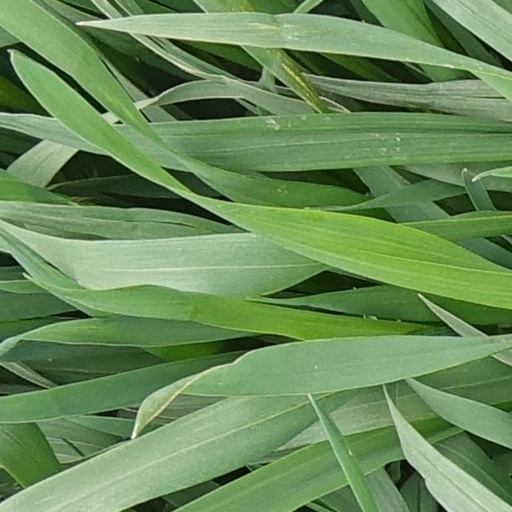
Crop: wheat